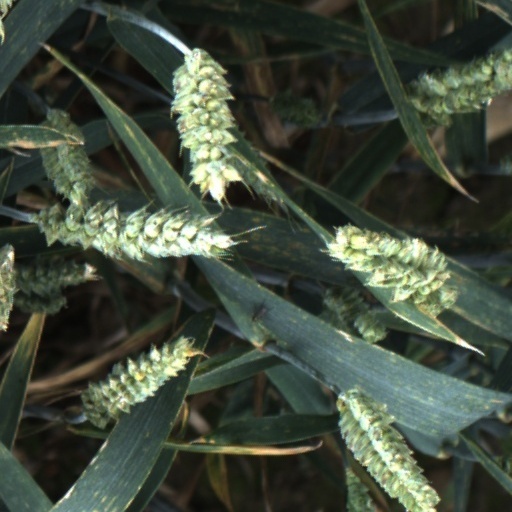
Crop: wheat